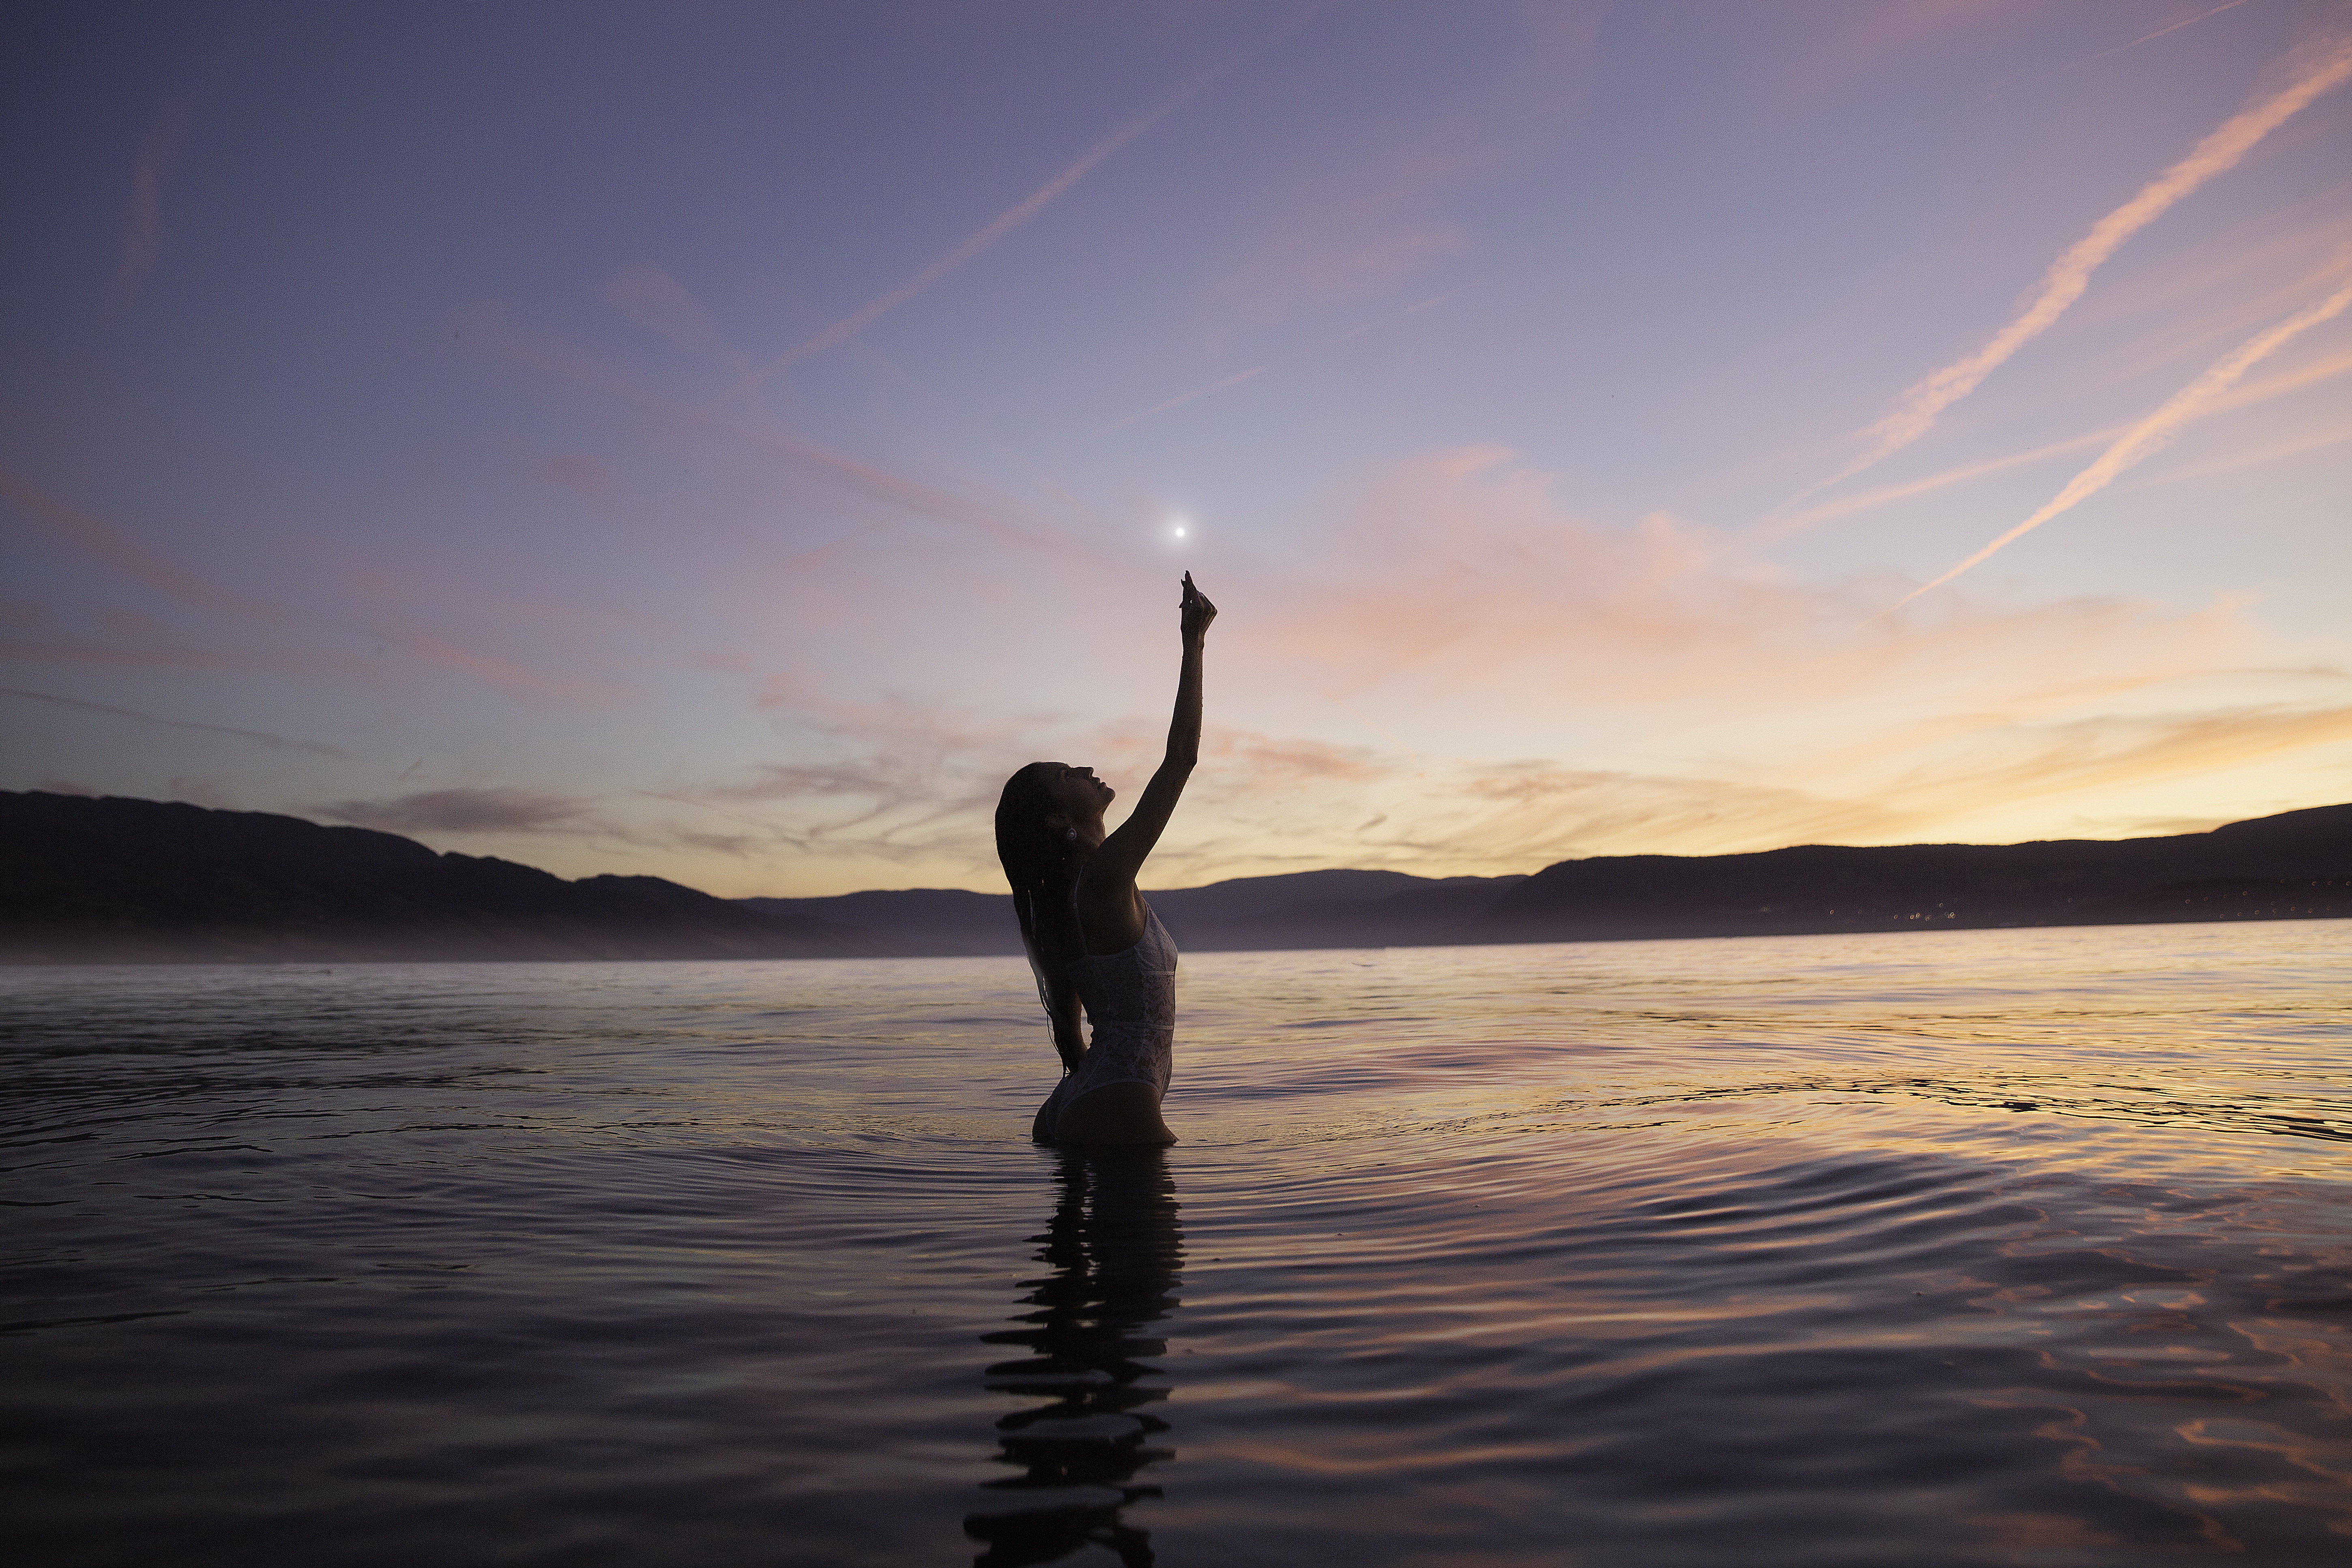
asian, girl, model, person, woman, wallpapers, waterway, liquid, sunset, sunlight, evening, sunrise, dusk, lake, loch, backlighting, river, sound, reservoir, afterglow, lake district, wave, dawn, silhouette, balance, wind wave, lens flare